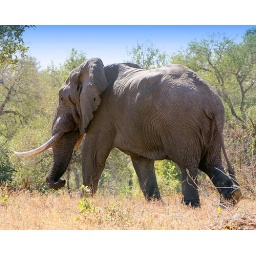
Another big Bull spotted walking across a small savanna in the middle of the day. SM